My Love Came Back

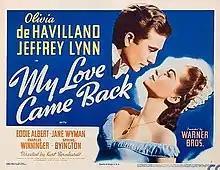
Theatrical release poster

My Love Came Back is a 1940 American comedy-drama film directed by Curtis Bernhardt and starring Olivia de Havilland, Jeffrey Lynn, Eddie Albert, and Jane Wyman. Based on the 1935 Austrian film "Episode" written and directed by Walter Reisch, the film is about a gifted young violinist who considers leaving a prestigious music academy to play in a jazz band to earn money. The academy's new president—a distinguished wealthy patron of the arts—convinces her to stay after secretly arranging a scholarship for her out of his own pocket, and the two begin attending concerts together. Complications arise when he asks his young business manager to take his place at one of the concerts. The film is notable for Heinz Eric Roemheld's musical direction and Ray Heindorf's unique swing orchestral arrangements of classical pieces. "My Love Came Back" was released by Warner Bros. Pictures in the United States on July 13, 1940.